Colin Blackwell

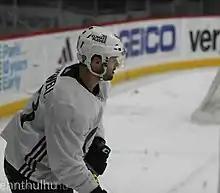

On July 21, 2021, Blackwell was selected from the Rangers at the 2021 NHL expansion draft by the Seattle Kraken. Blackwell scored eight goals and 17 points in 38 games for Seattle.